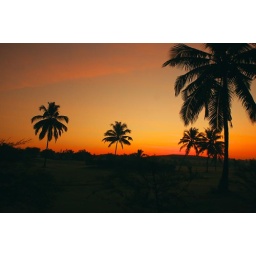
silhoutted palm trees in serene golden light of dawn near the beach side in goa,india